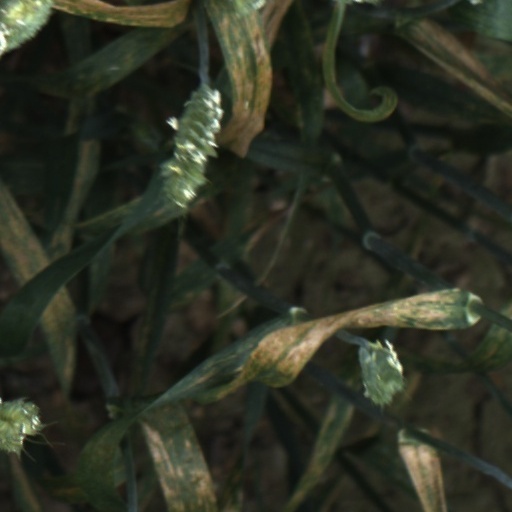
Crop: wheat